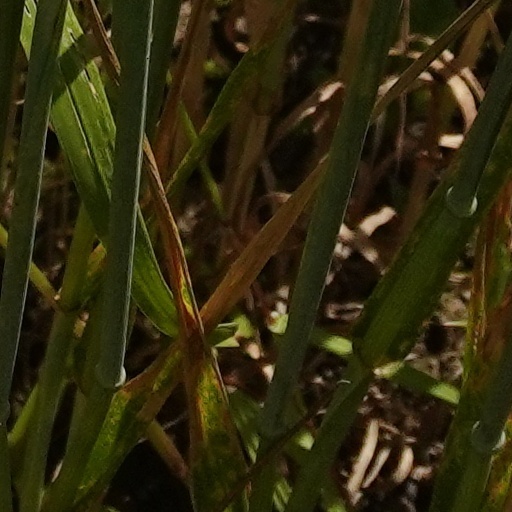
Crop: wheat